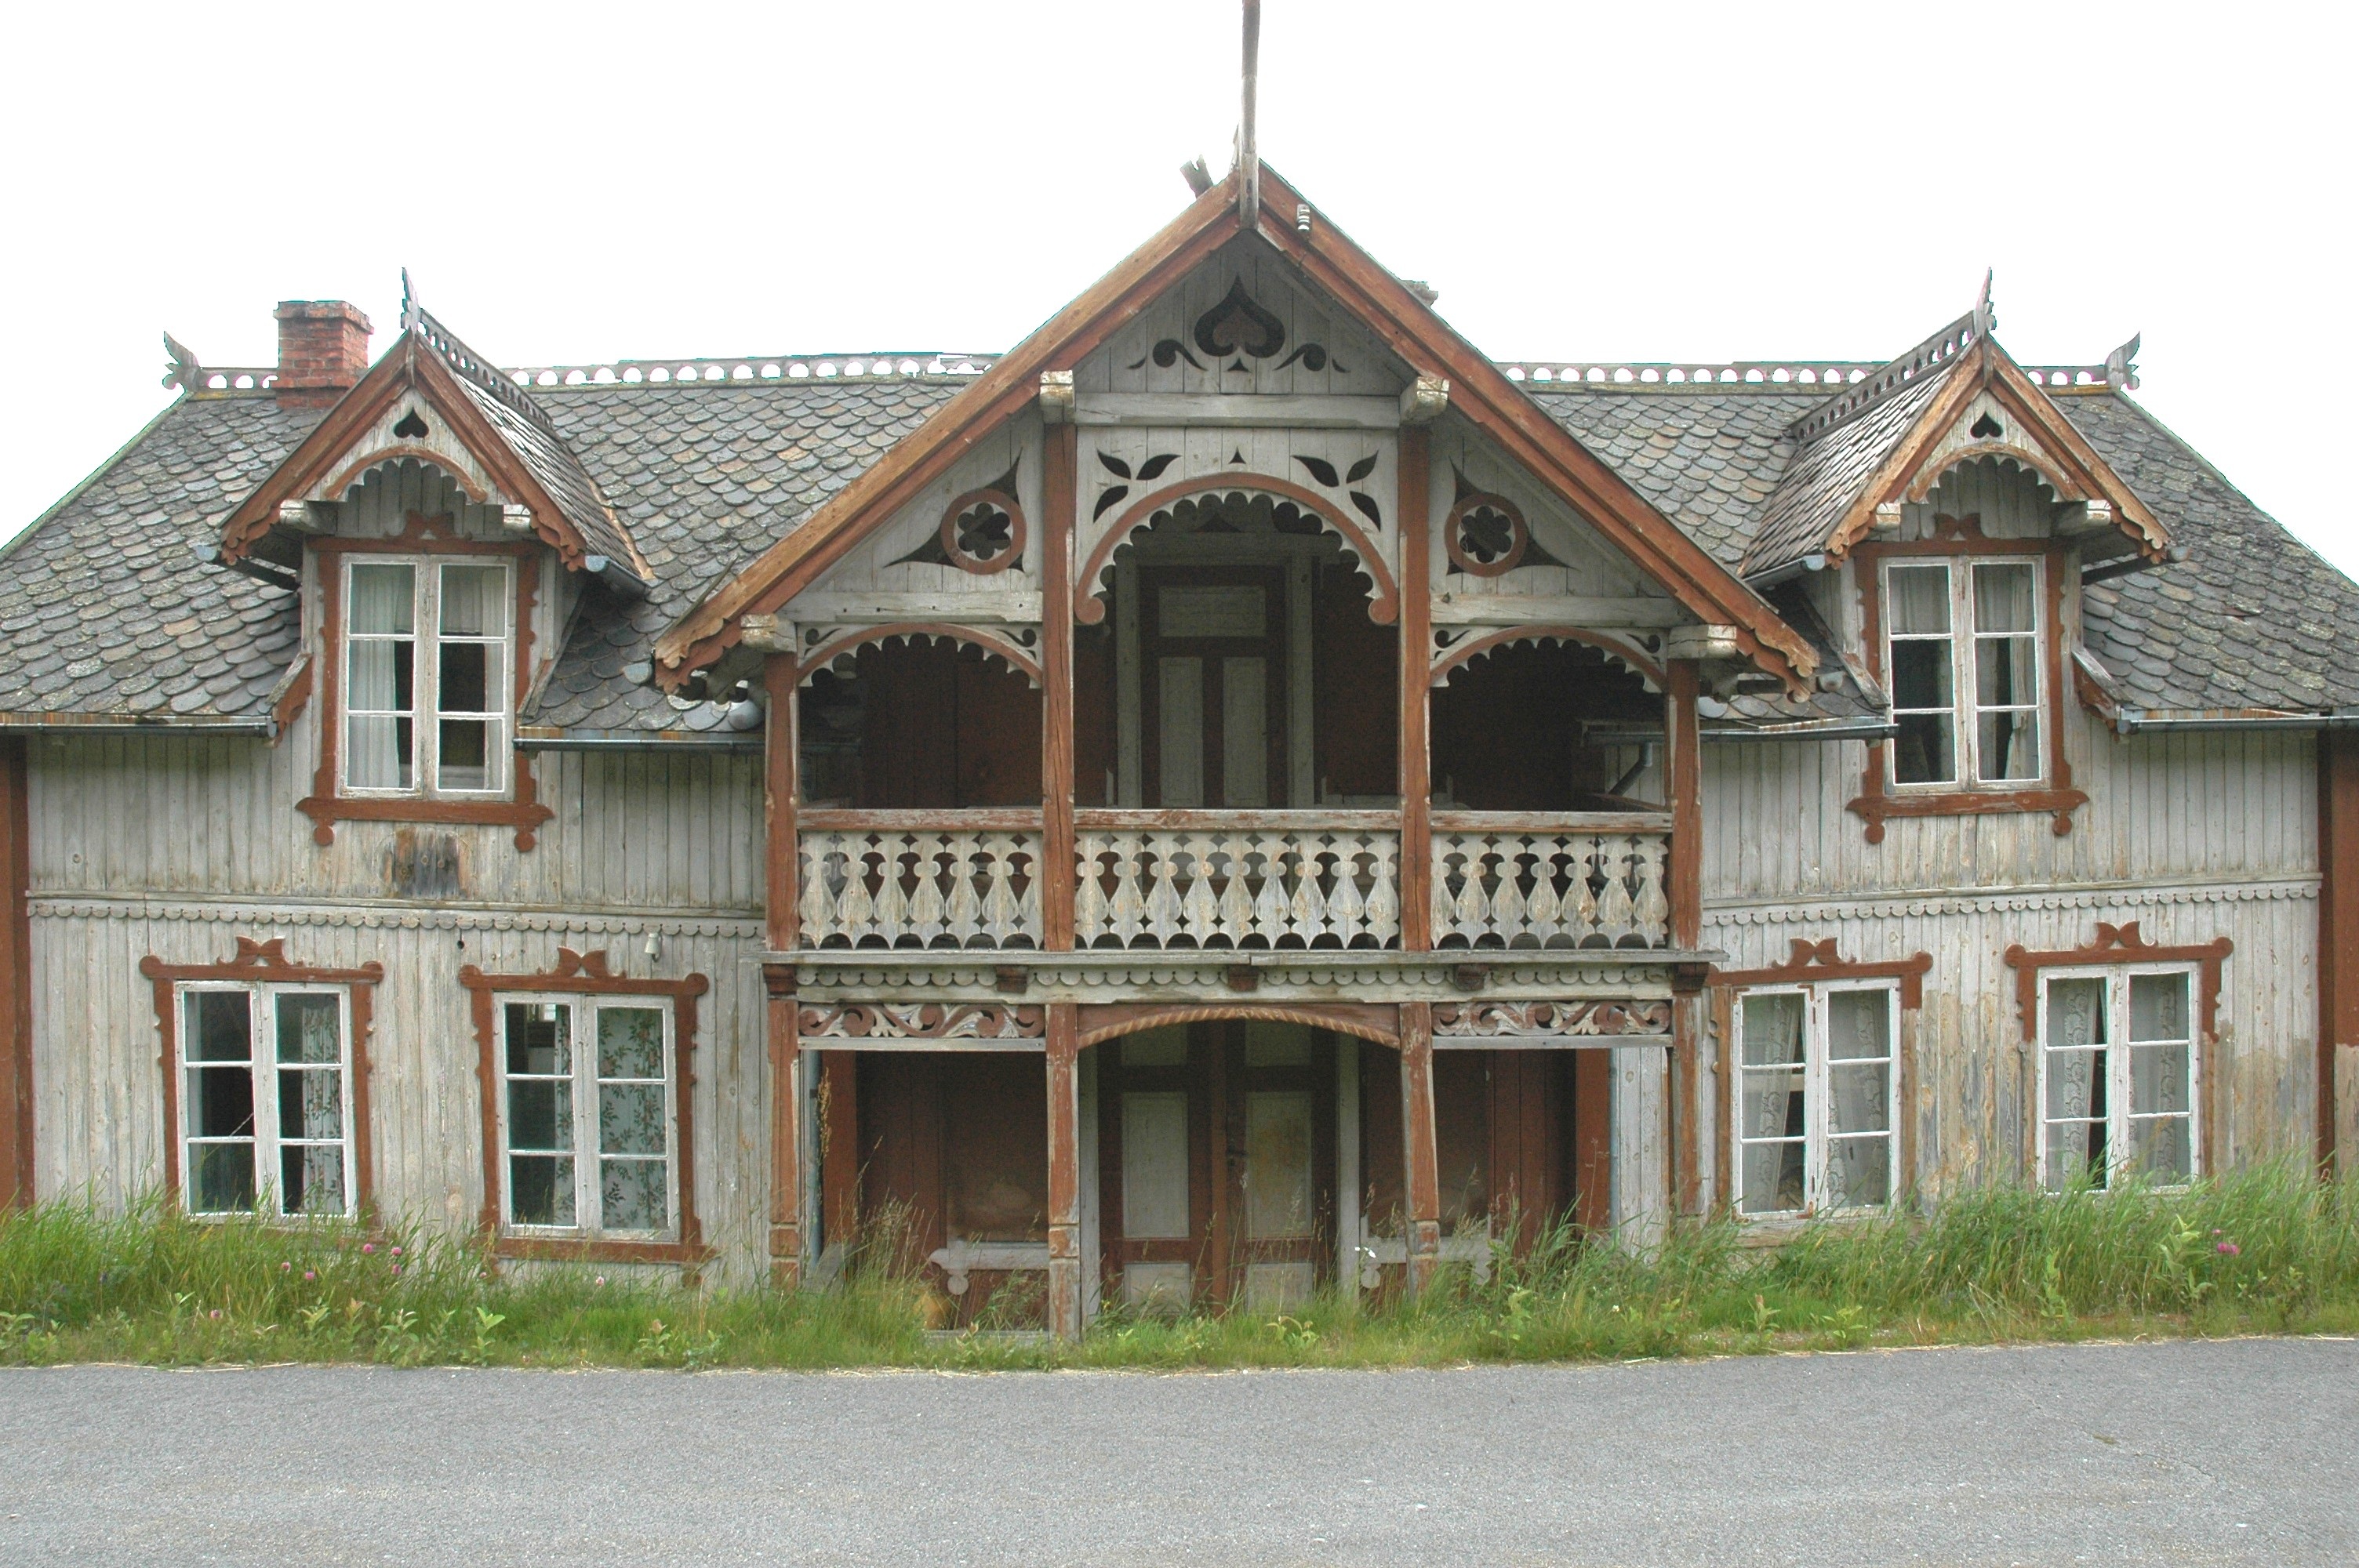
mansion, house, building, palace, home, suburb, cottage, facade, property, estate, norway, manor house, real estate, residential area, lesja, depopulation, historic house